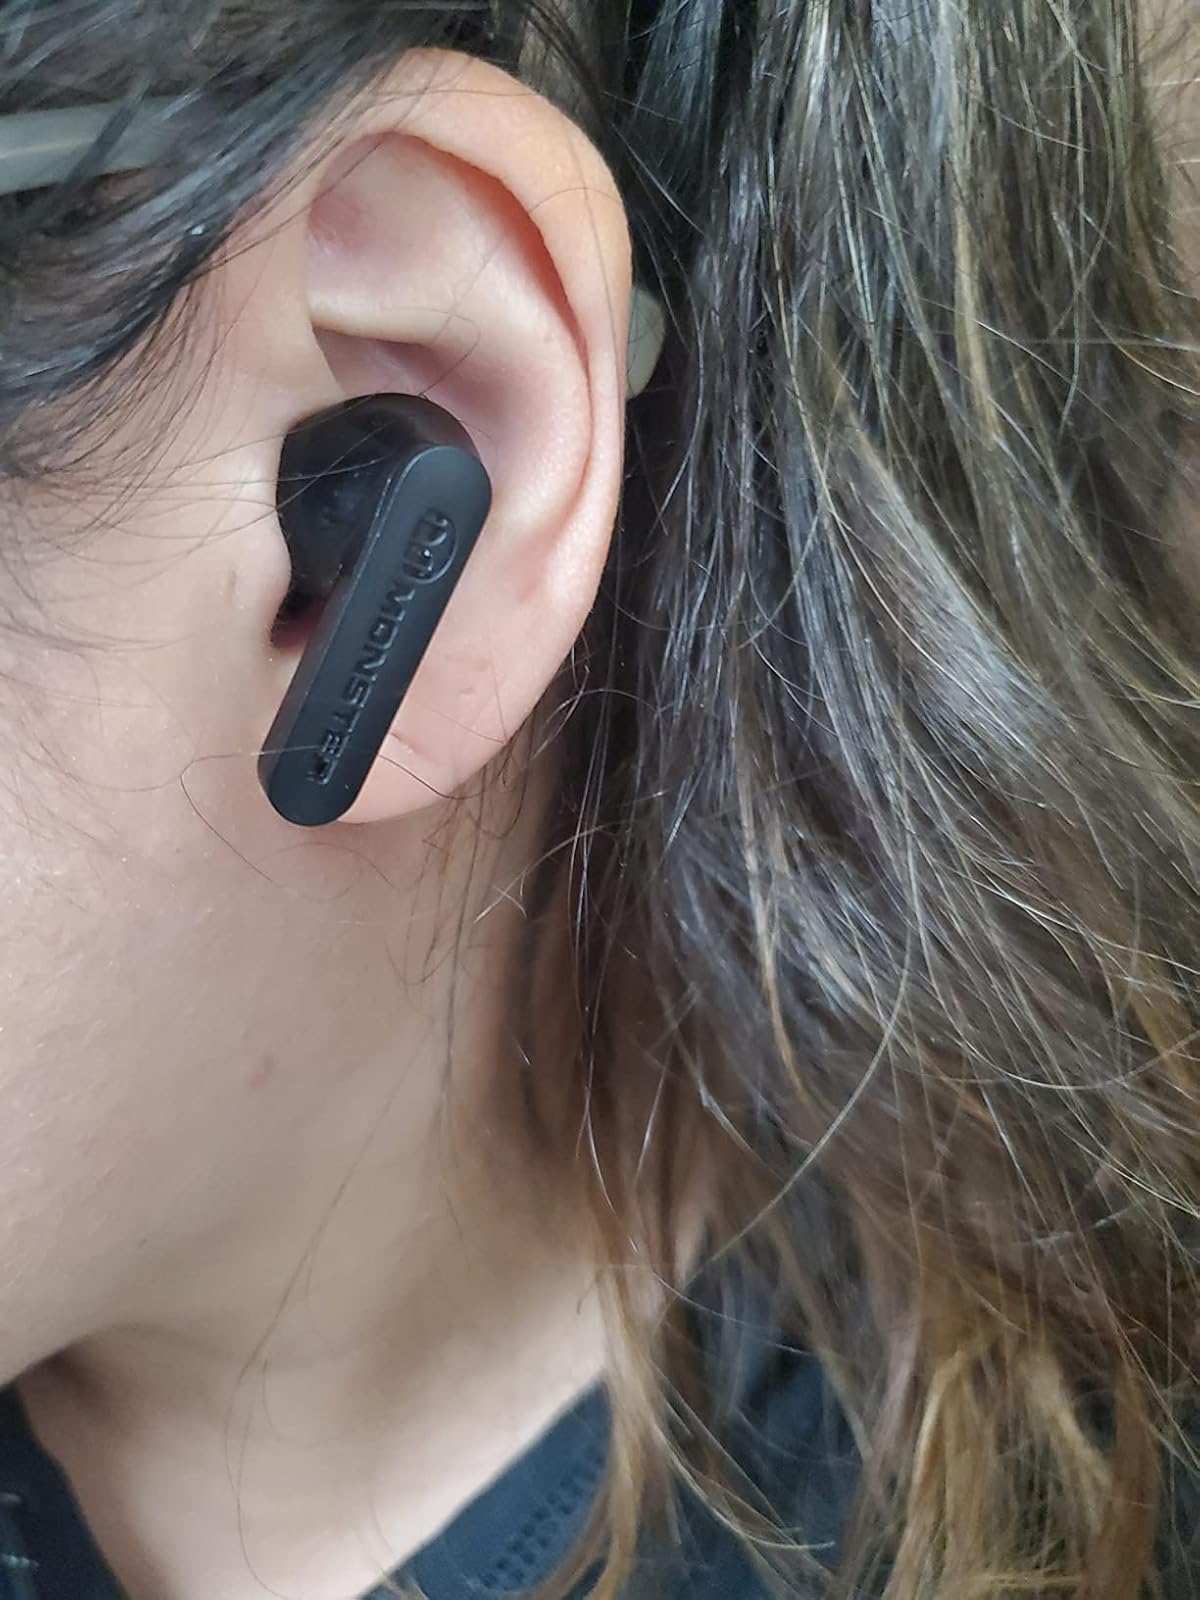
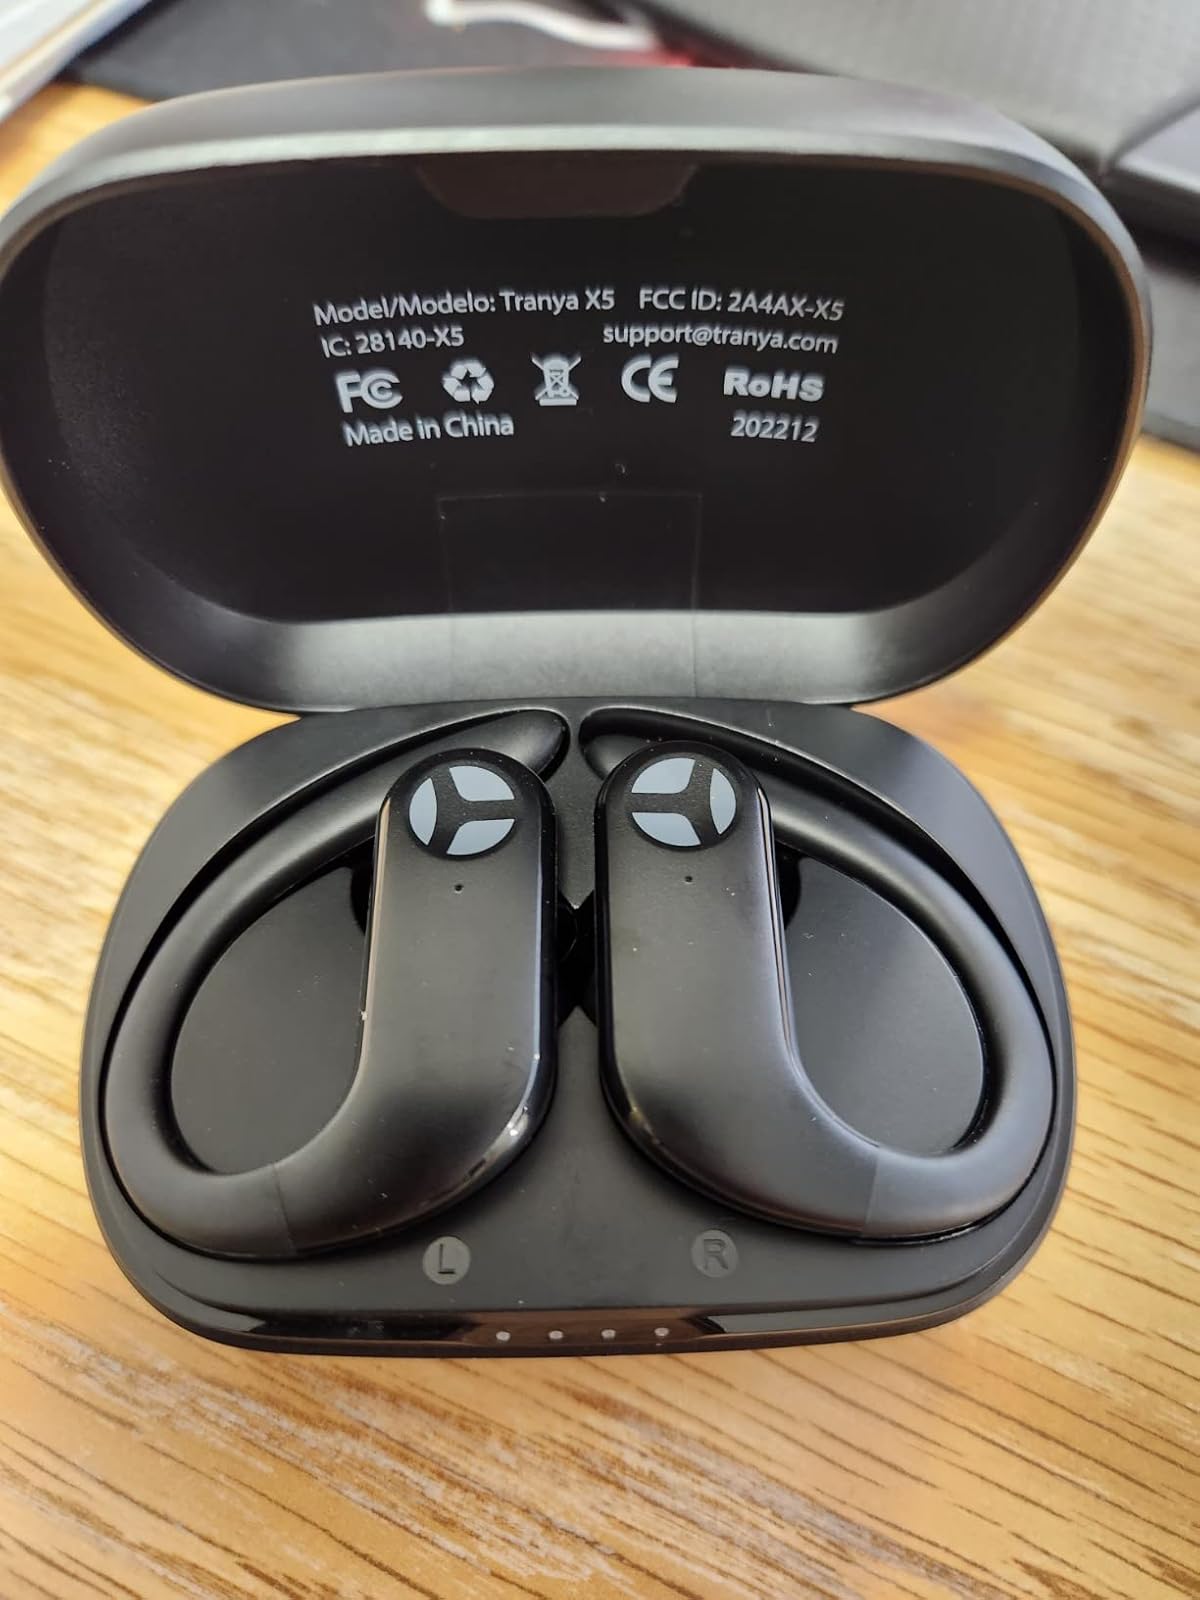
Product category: earbuds
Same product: no